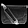
Label: Bag